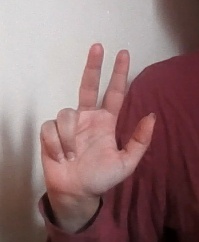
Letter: al